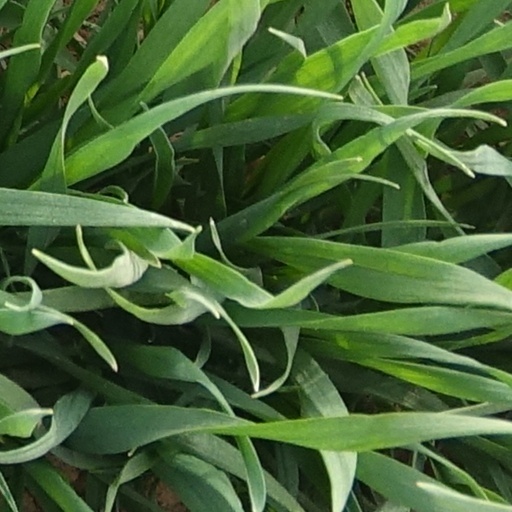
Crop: wheat